Fuling, Chongqing

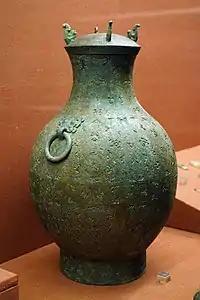
Silver-inlaid Copper Pot, Warring States period, unearthed at Xiaotianxi, Fuling

The White Crane Ridge (Baiheliang), a rock outcrop on the Yangtze River, has been used as a hydrological station recording water levels since the Tang Dynasty. It includes many rock carvings. With the flooding of the Yangtze as part of the Three Gorges Dam project, the White Crane Ridge Underwater Museum was opened in 2009 to protect the carvings and allow viewing by visitors under the new water level of the river.